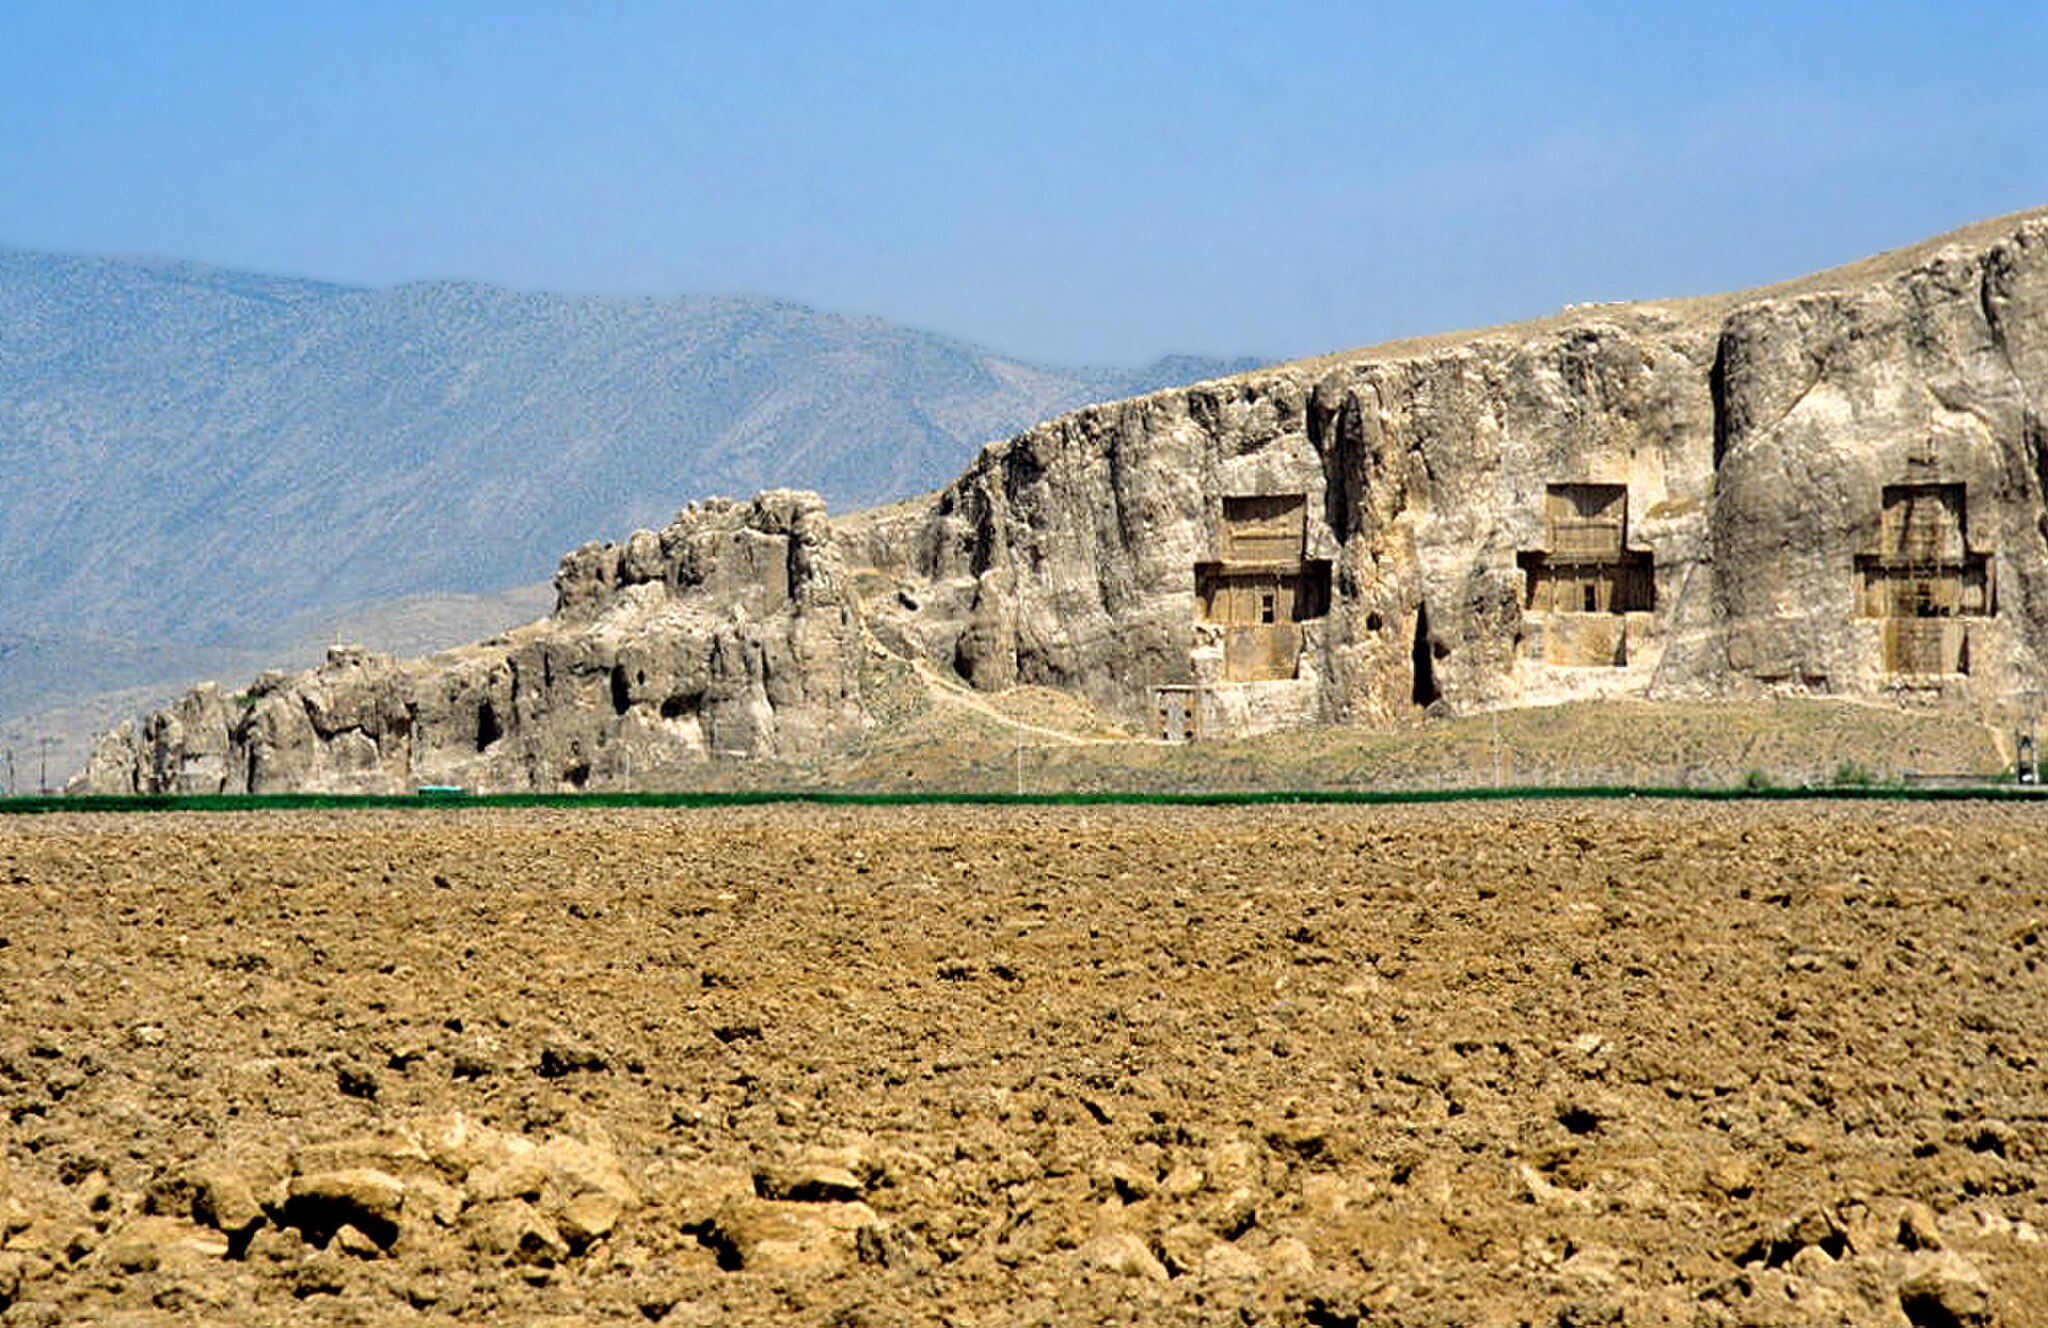
Title: Naqsh-e Rostam (2000) 02
Description: View of the Necropolis of Naqsh-e Rustam. Fars, Iran
Date: 2000-04
Categories: Naqsh-e Rustam, Self-published work, April 2000 in Iran, Photographs by LBM1948